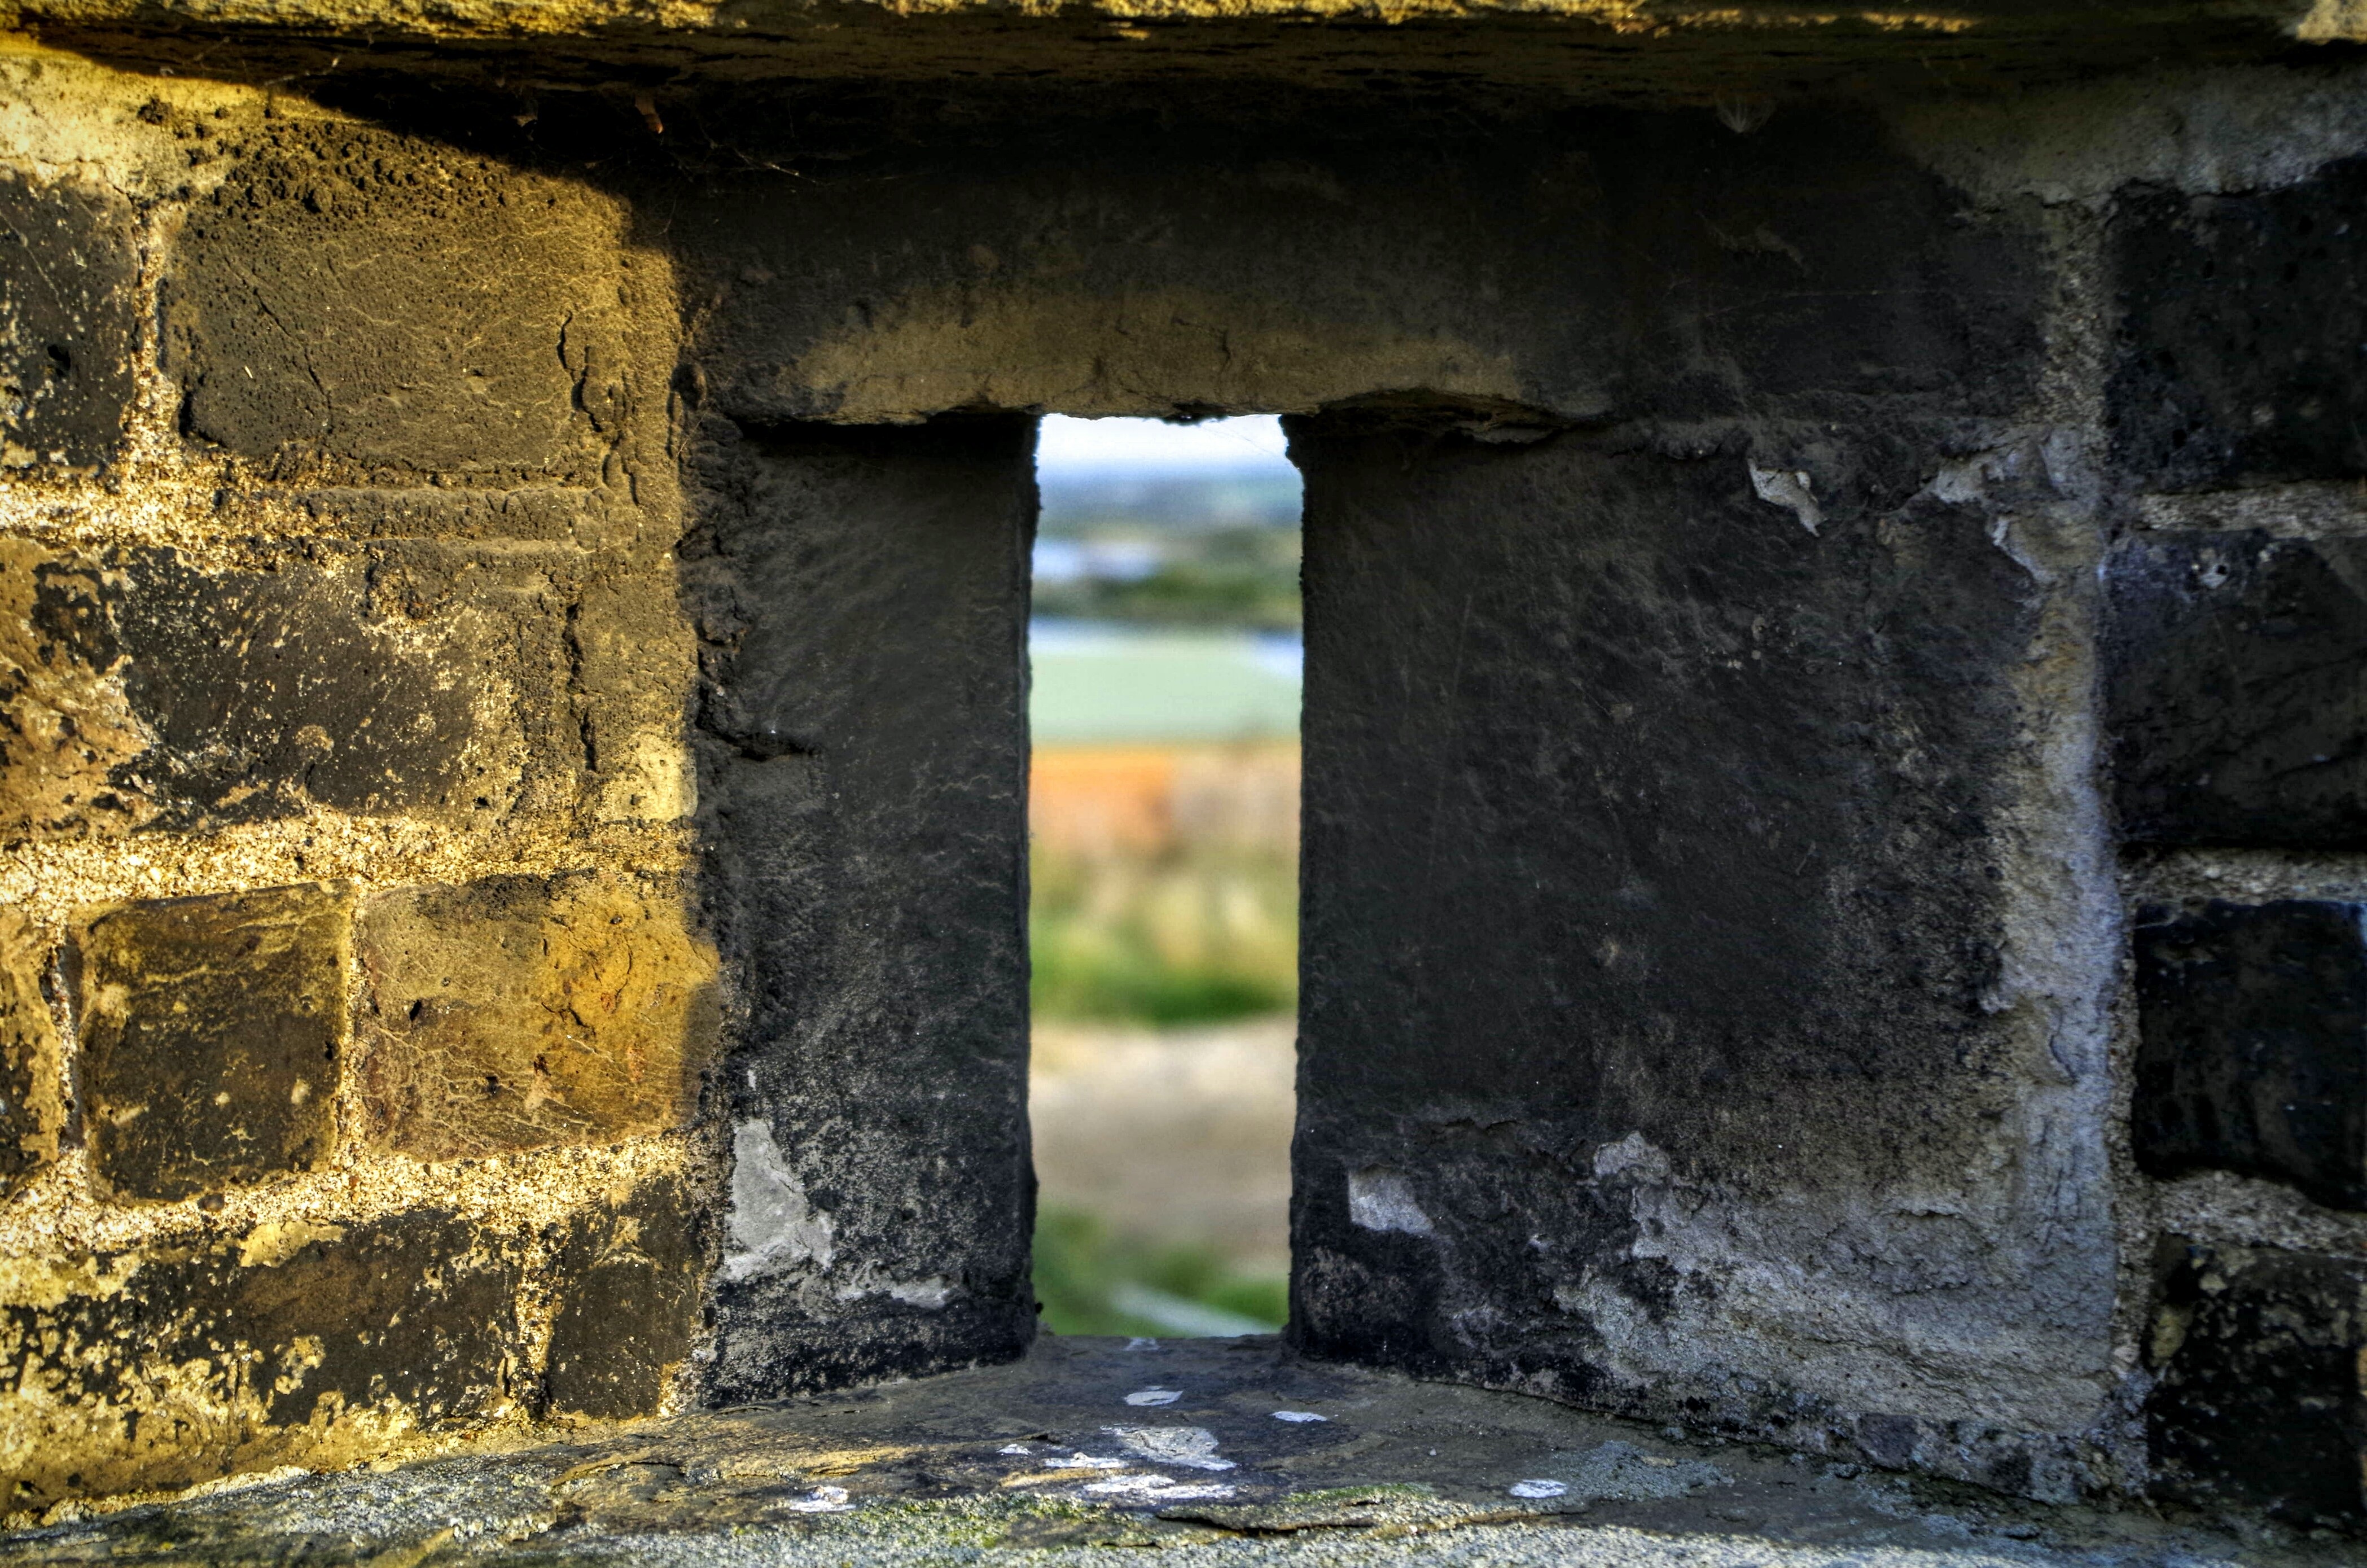
rock, architecture, vintage, antique, texture, view, building, old, wall, stone, monument, frame, castle, ancient, historic, fortification, tourism, brick, material, medieval, temple, ruins, history, fort, heritage, historical, ancient history